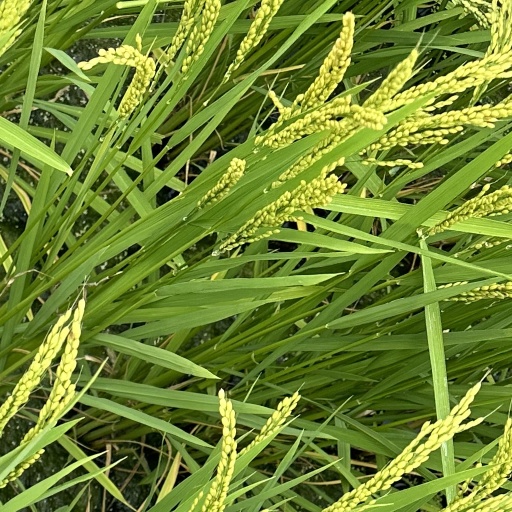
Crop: rice